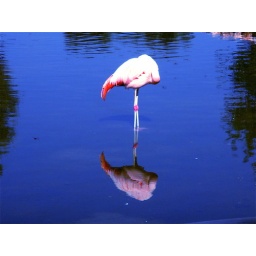
Pink bird in the lake ( Puglia, Italy )